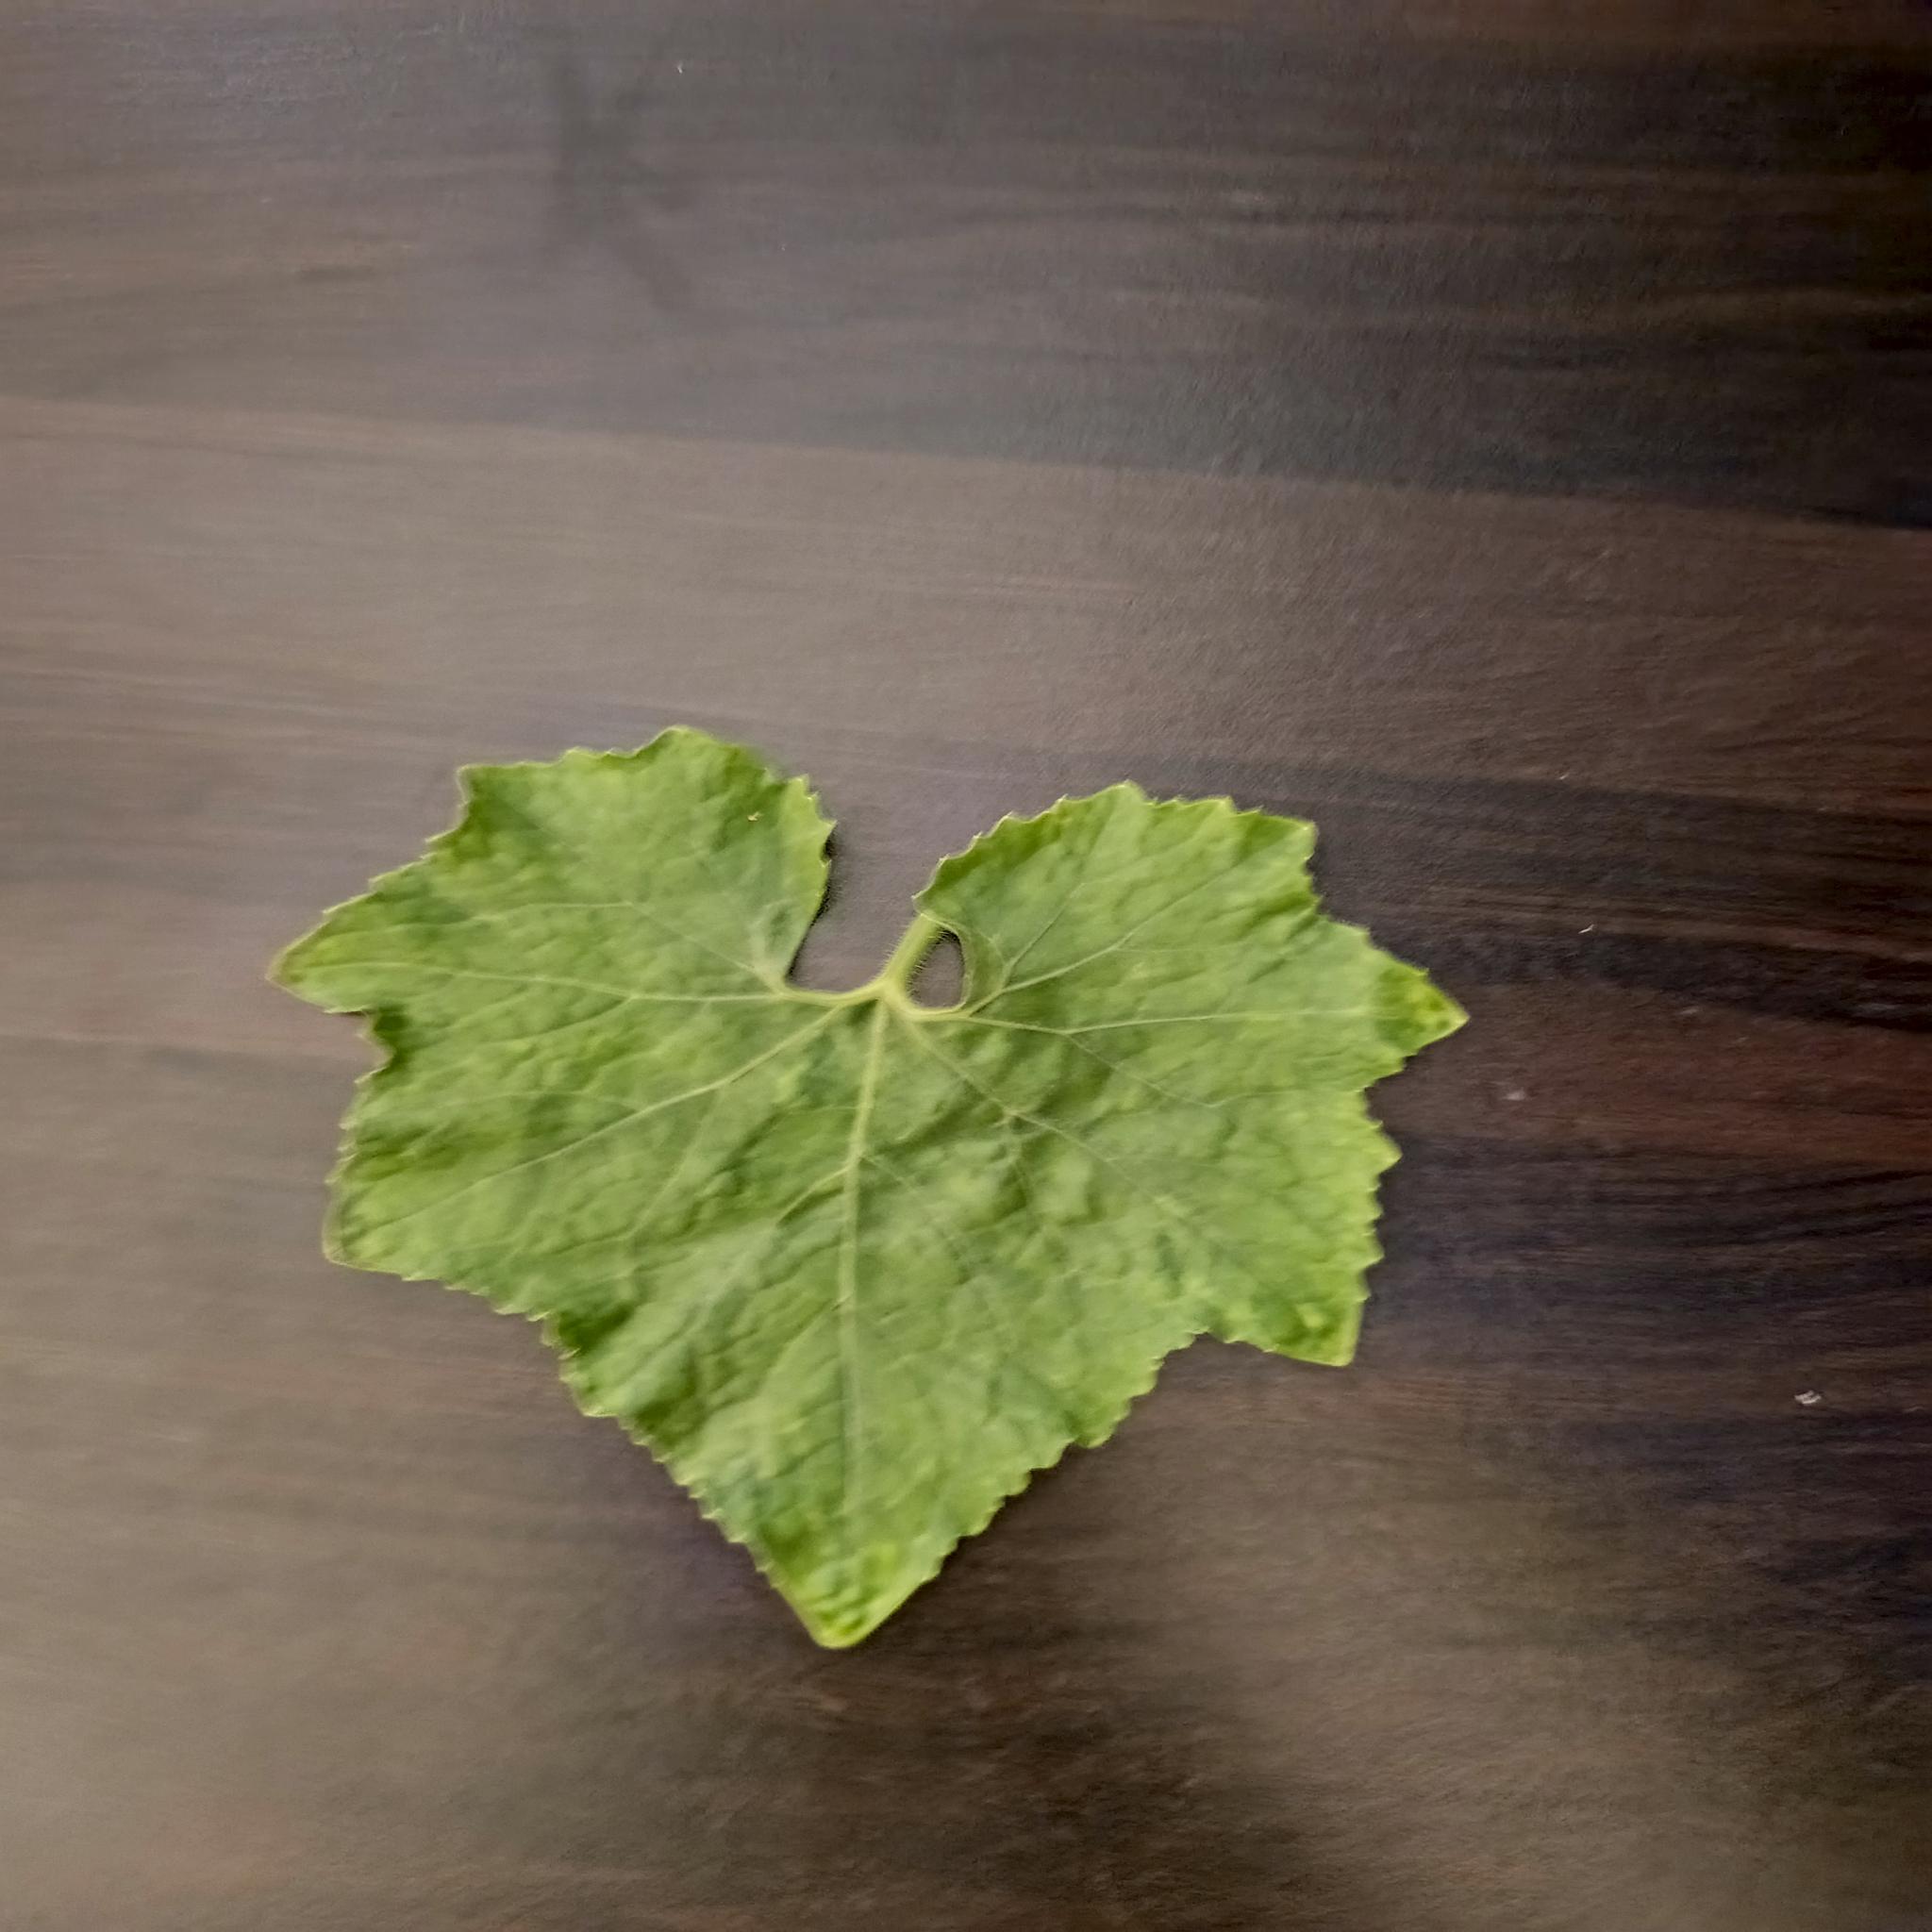
Label: Healthy